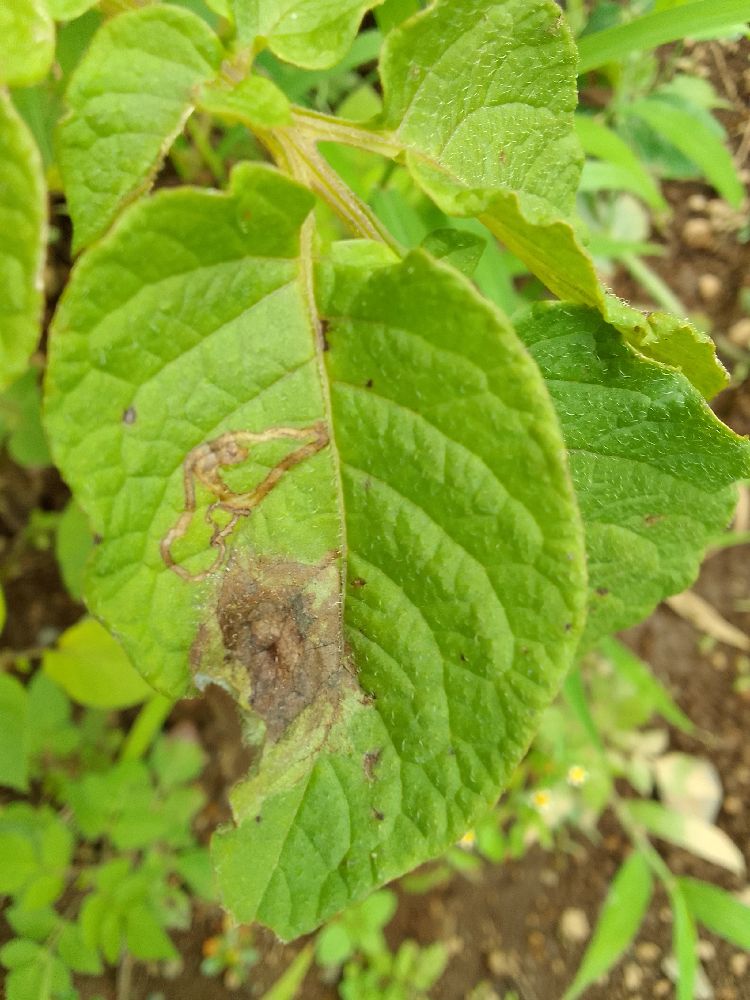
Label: Late blight